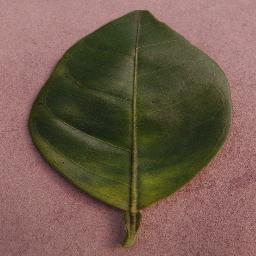
Label: Orange___Haunglongbing_(Citrus_greening)